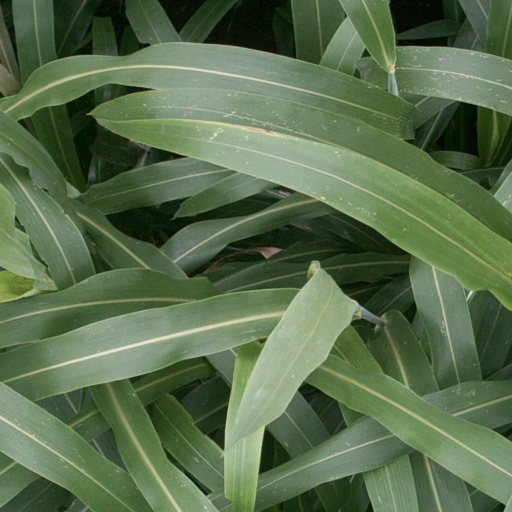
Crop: sorghum